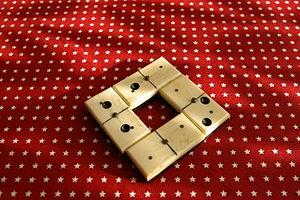
quatre dominos formant un carré sont disposés de façon à ce que le nombre de points de chacun des cotés soit identique.
Les dominos sont un jeu de société d'origine chinoise, utilisant 28 pièces. On y joue généralement à deux, trois ou quatre personnes. Comme avec les cartes, il existe de nombreuses variantes de jeu. Les explications ci-dessous en donnent quelques exemples.